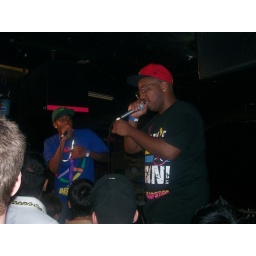
cool kids at the blind pig in ann arbor, mi_7